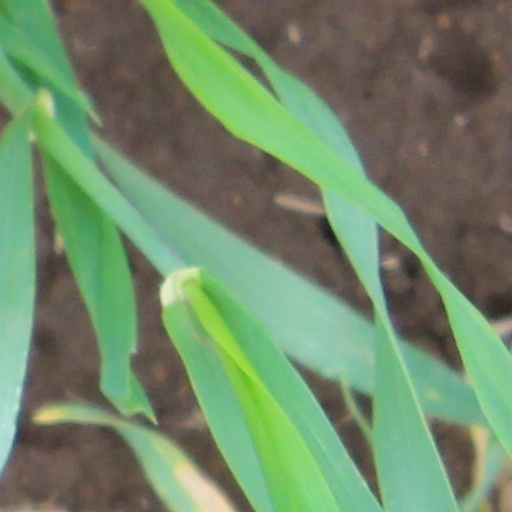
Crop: wheat